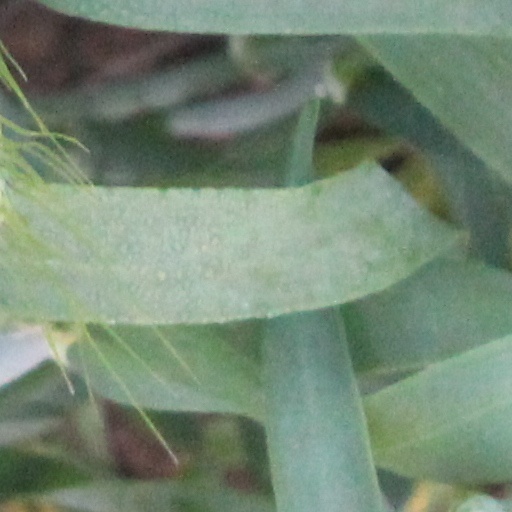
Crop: wheat